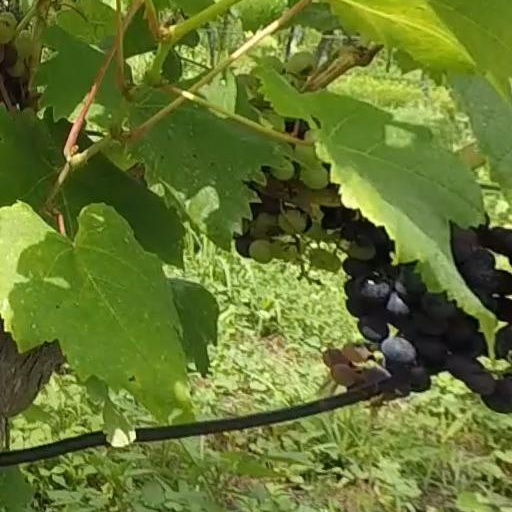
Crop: grape